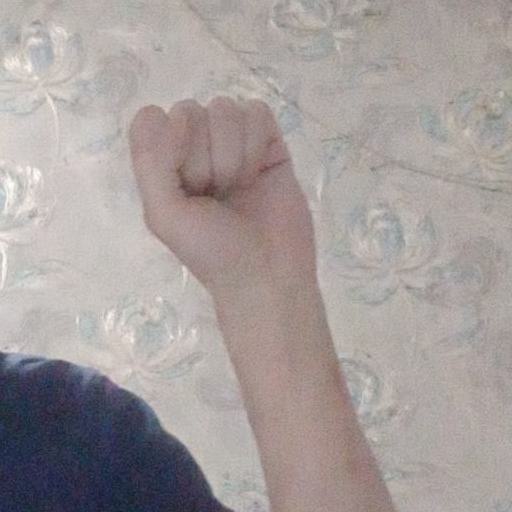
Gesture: fist